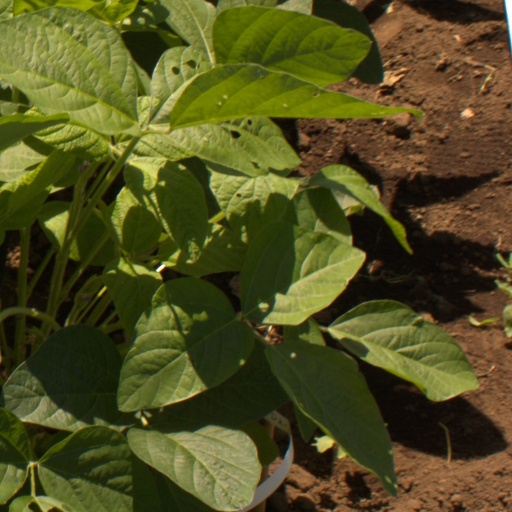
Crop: soybean